Chelsea porcelain factory

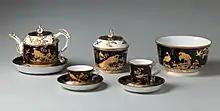
Part of a gold anchor tea service, c. 1758–59. The black and gold palette imitates Asian lacquer.

As at Meissen and Chantilly some time earlier, imitations of Japanese export porcelain in the Kakiemon style were popular from the late 1740s until around 1758. These were copied both from the Continental imitations and Japanese originals, and some apparently freshly created in the style.